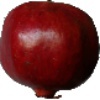
Label: pomegranate